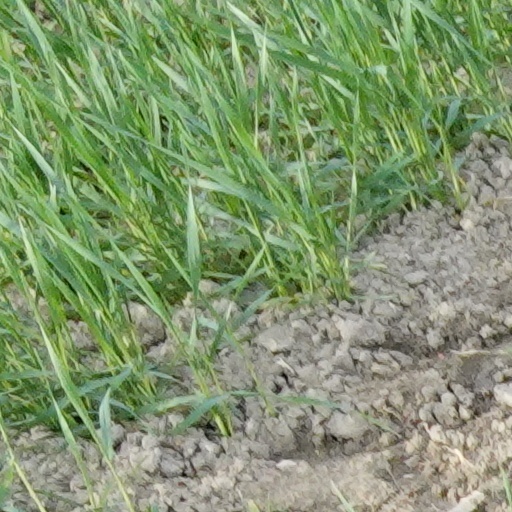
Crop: wheat